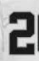
Number: 2